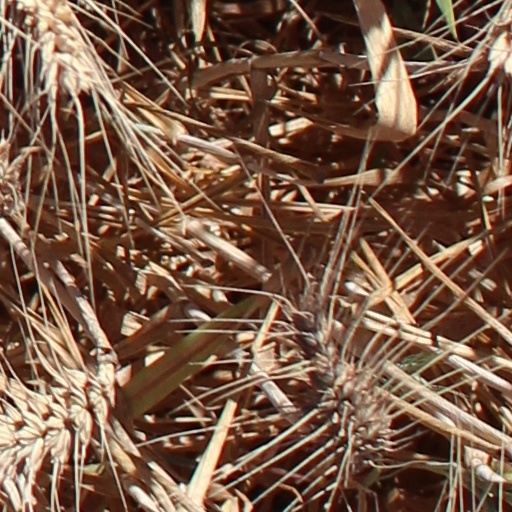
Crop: wheat